Alatyr (mythology)

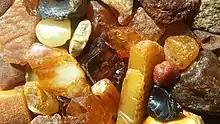
The color of the Baltic amber varies from white to brown.

The stone is usually called "Alatyr", "Alabor", "Alabyr" or "Latyr" and sometimes "white stone" or "blue stone". "Alatyr" has an uncertain etymology. The name has been compared to the word "altar" and to the town of Alatyr. According to Oleg Trubachyov, the word alatyr is of Slavic origin and is related to the Russian word for amber: "янтарь" "yantar". According to , the word alatyr derives from the Iranic "*al-atar", literally "white-burning", and the epithet "the white stone" is a calque of the stone's original name.